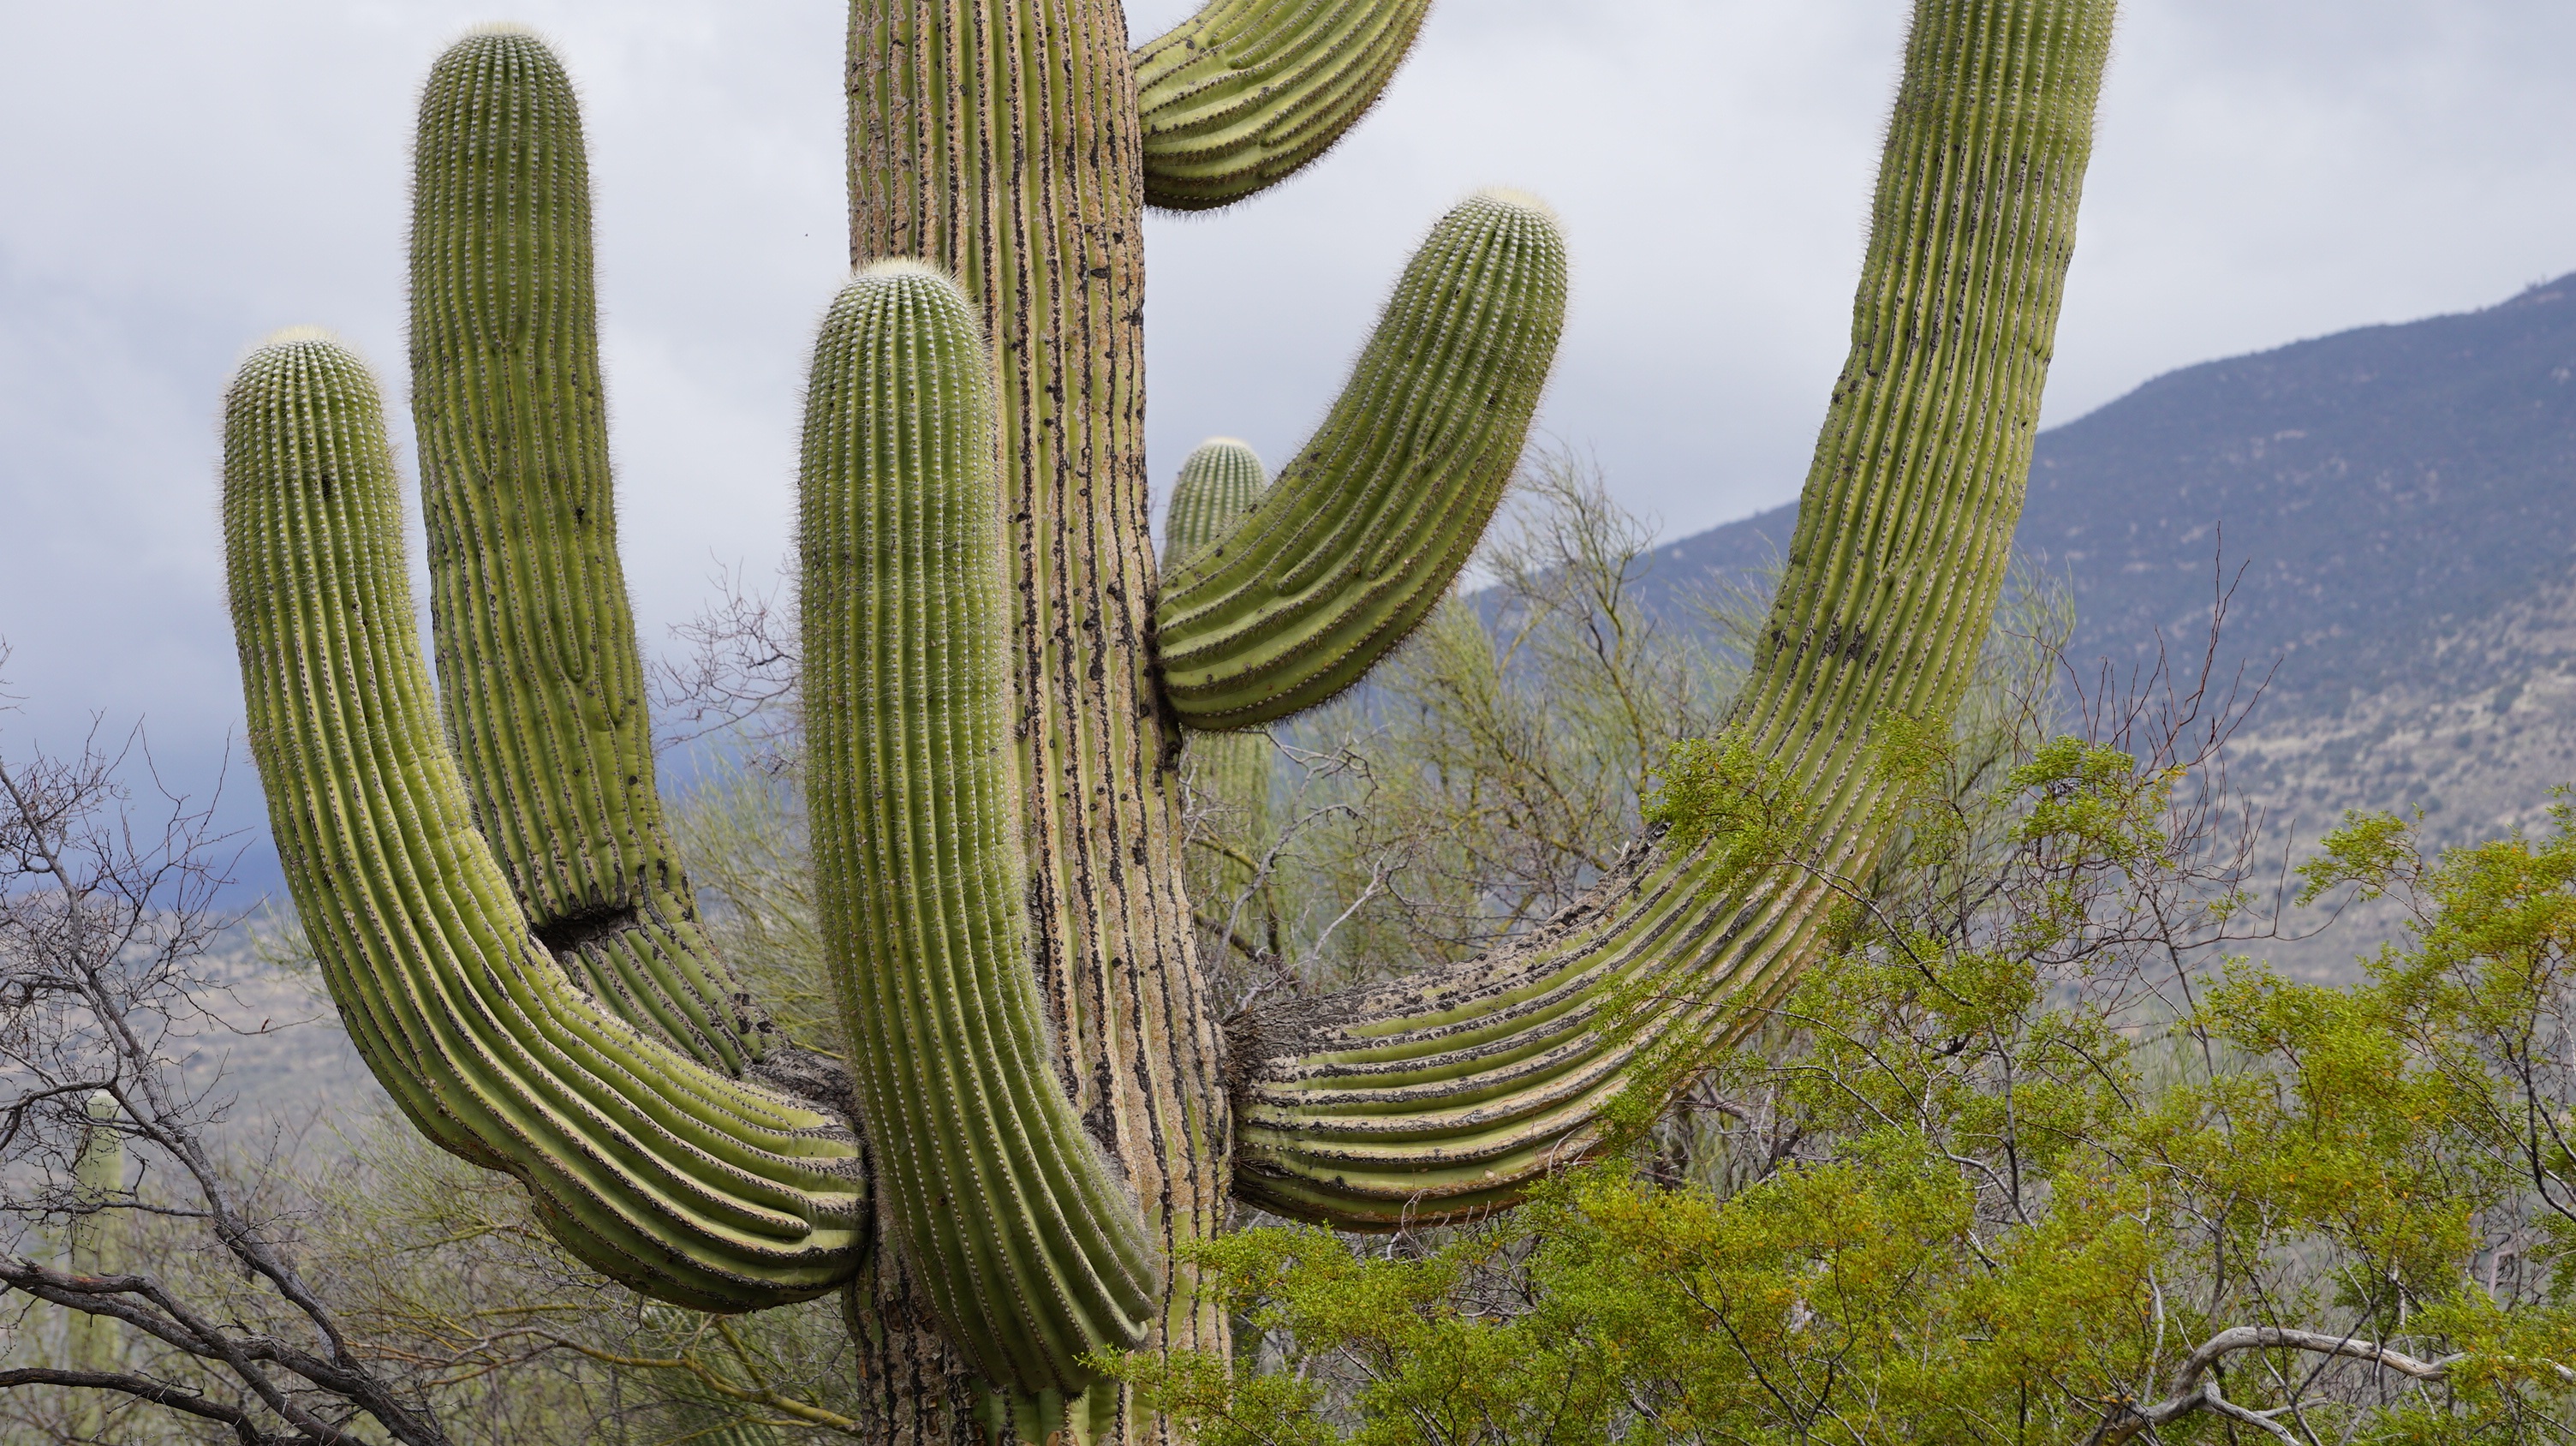
tree, nature, cactus, plant, sky, flower, green, botany, flora, mountains, for all skin types, tucson, flowering plant, cactus garden, foe so cute, plant stem, land plant, hedgehog cactus